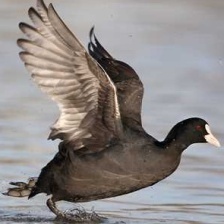
Species: AMERICAN COOT
Scientific name: FULICA AMERICANA